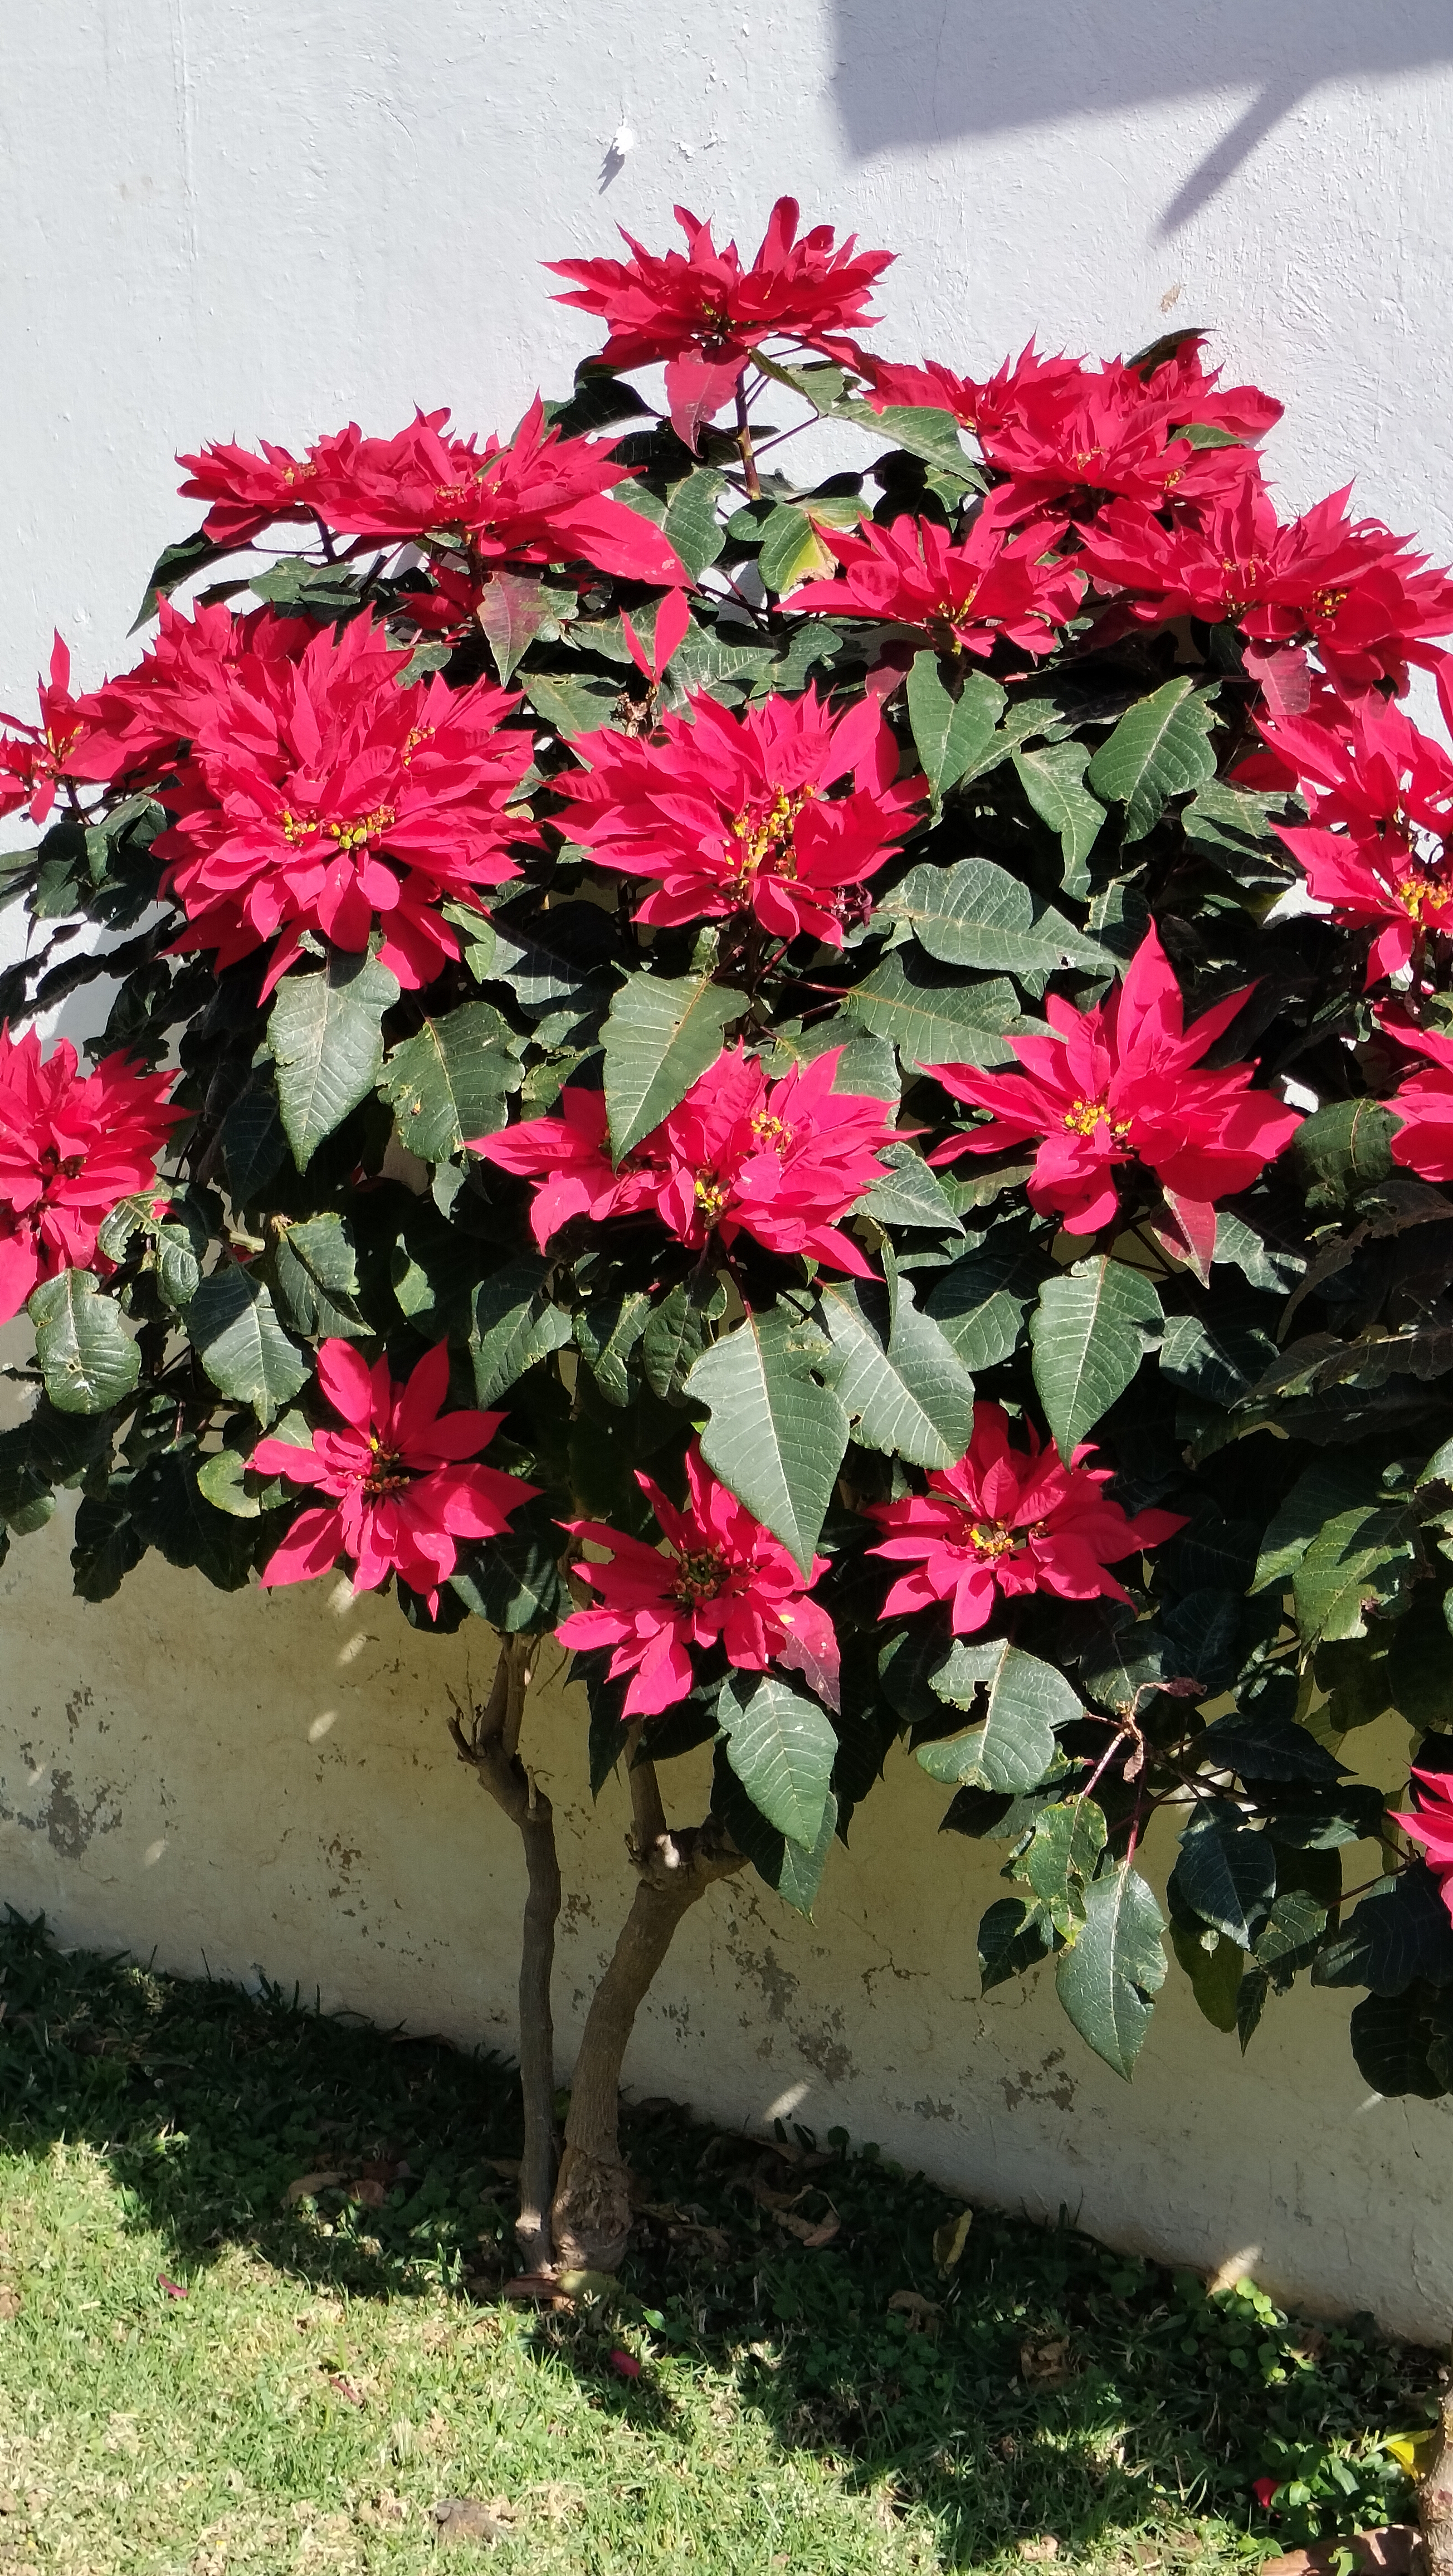
navidad, flower, red, petal, flowering plant, poinsettia, perennial plant, floristry, Spurges, houseplant, Lobelias, dicotyledon, geraniums